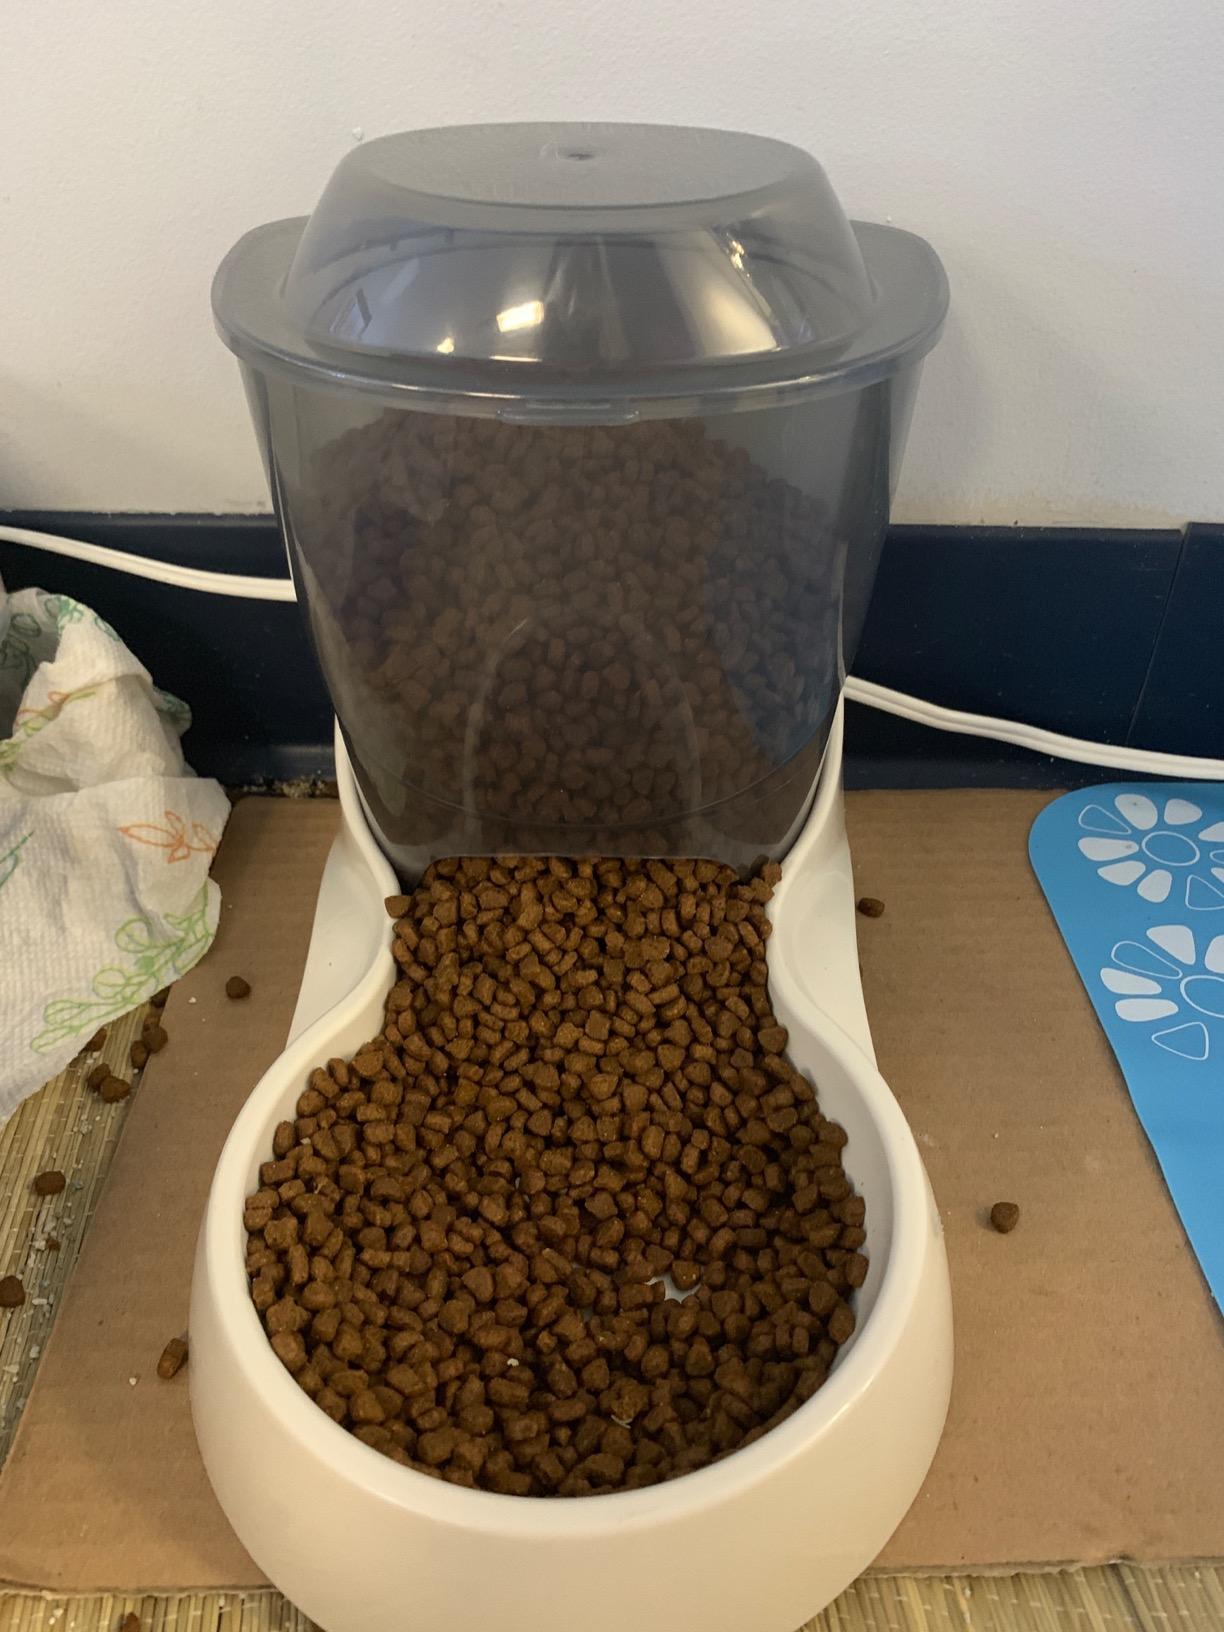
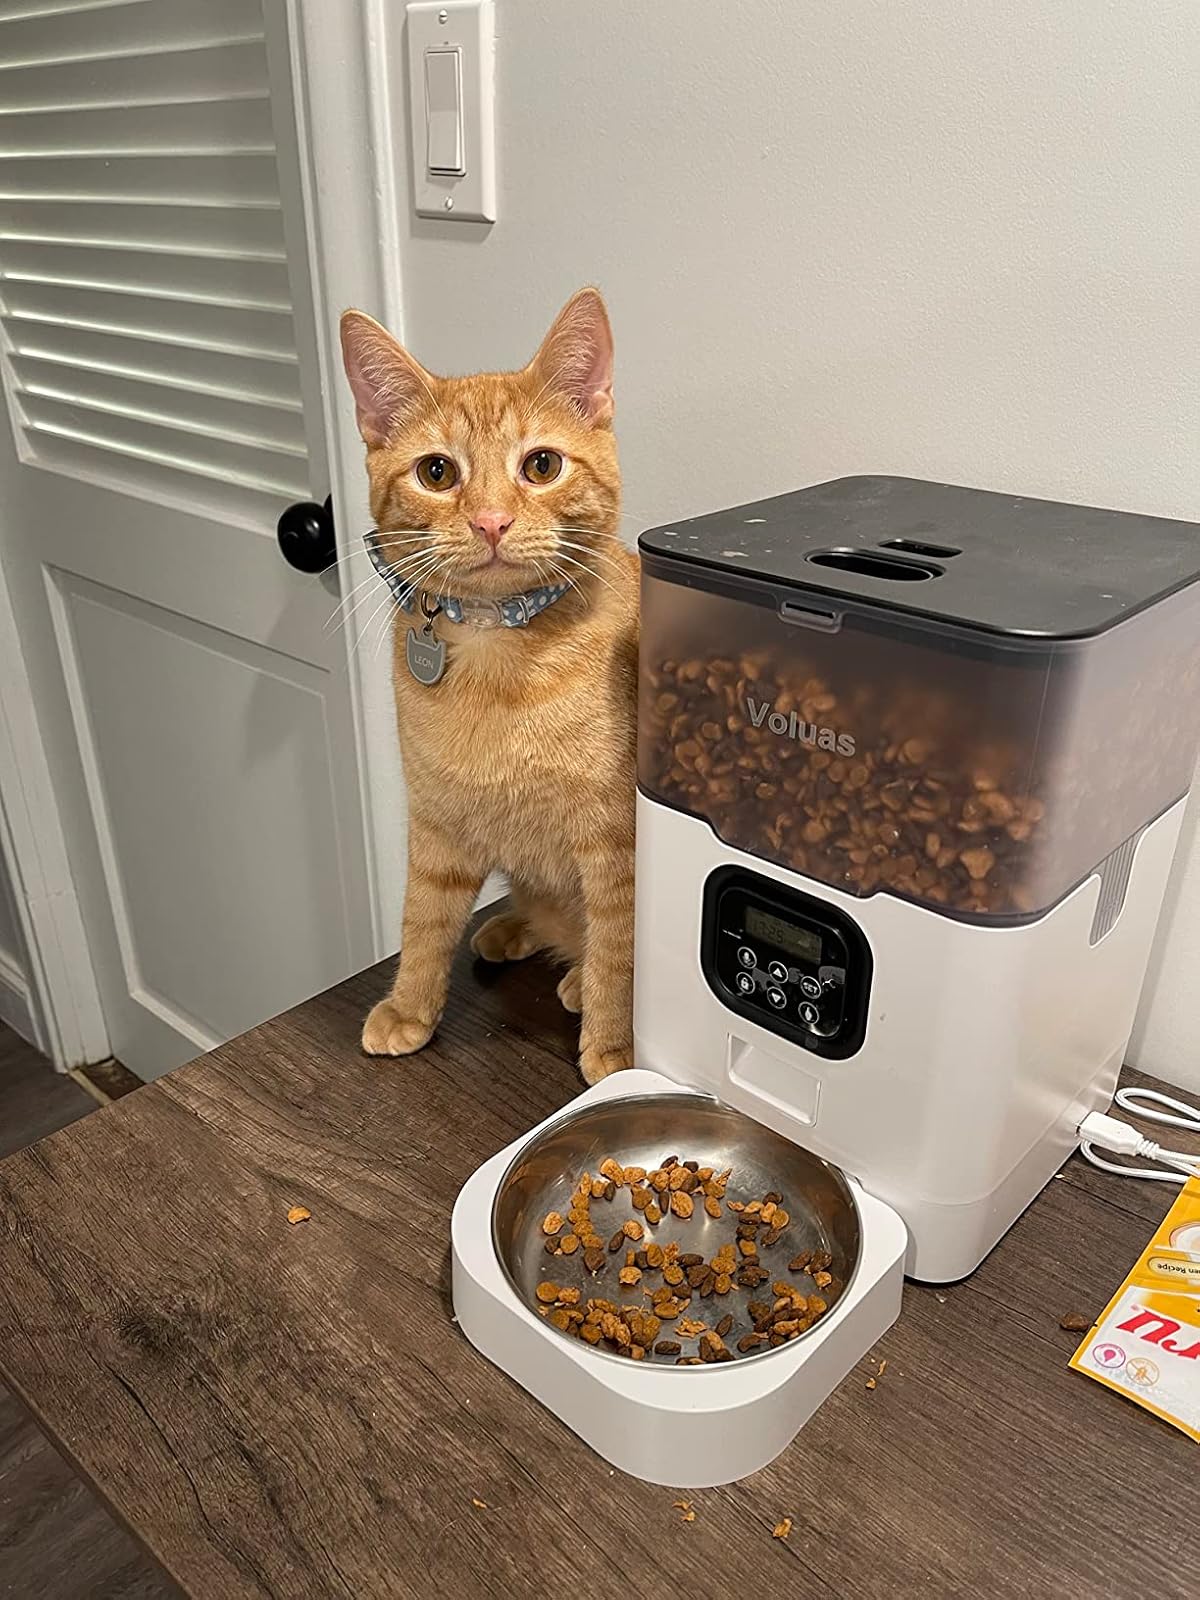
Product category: items_feeder
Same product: no